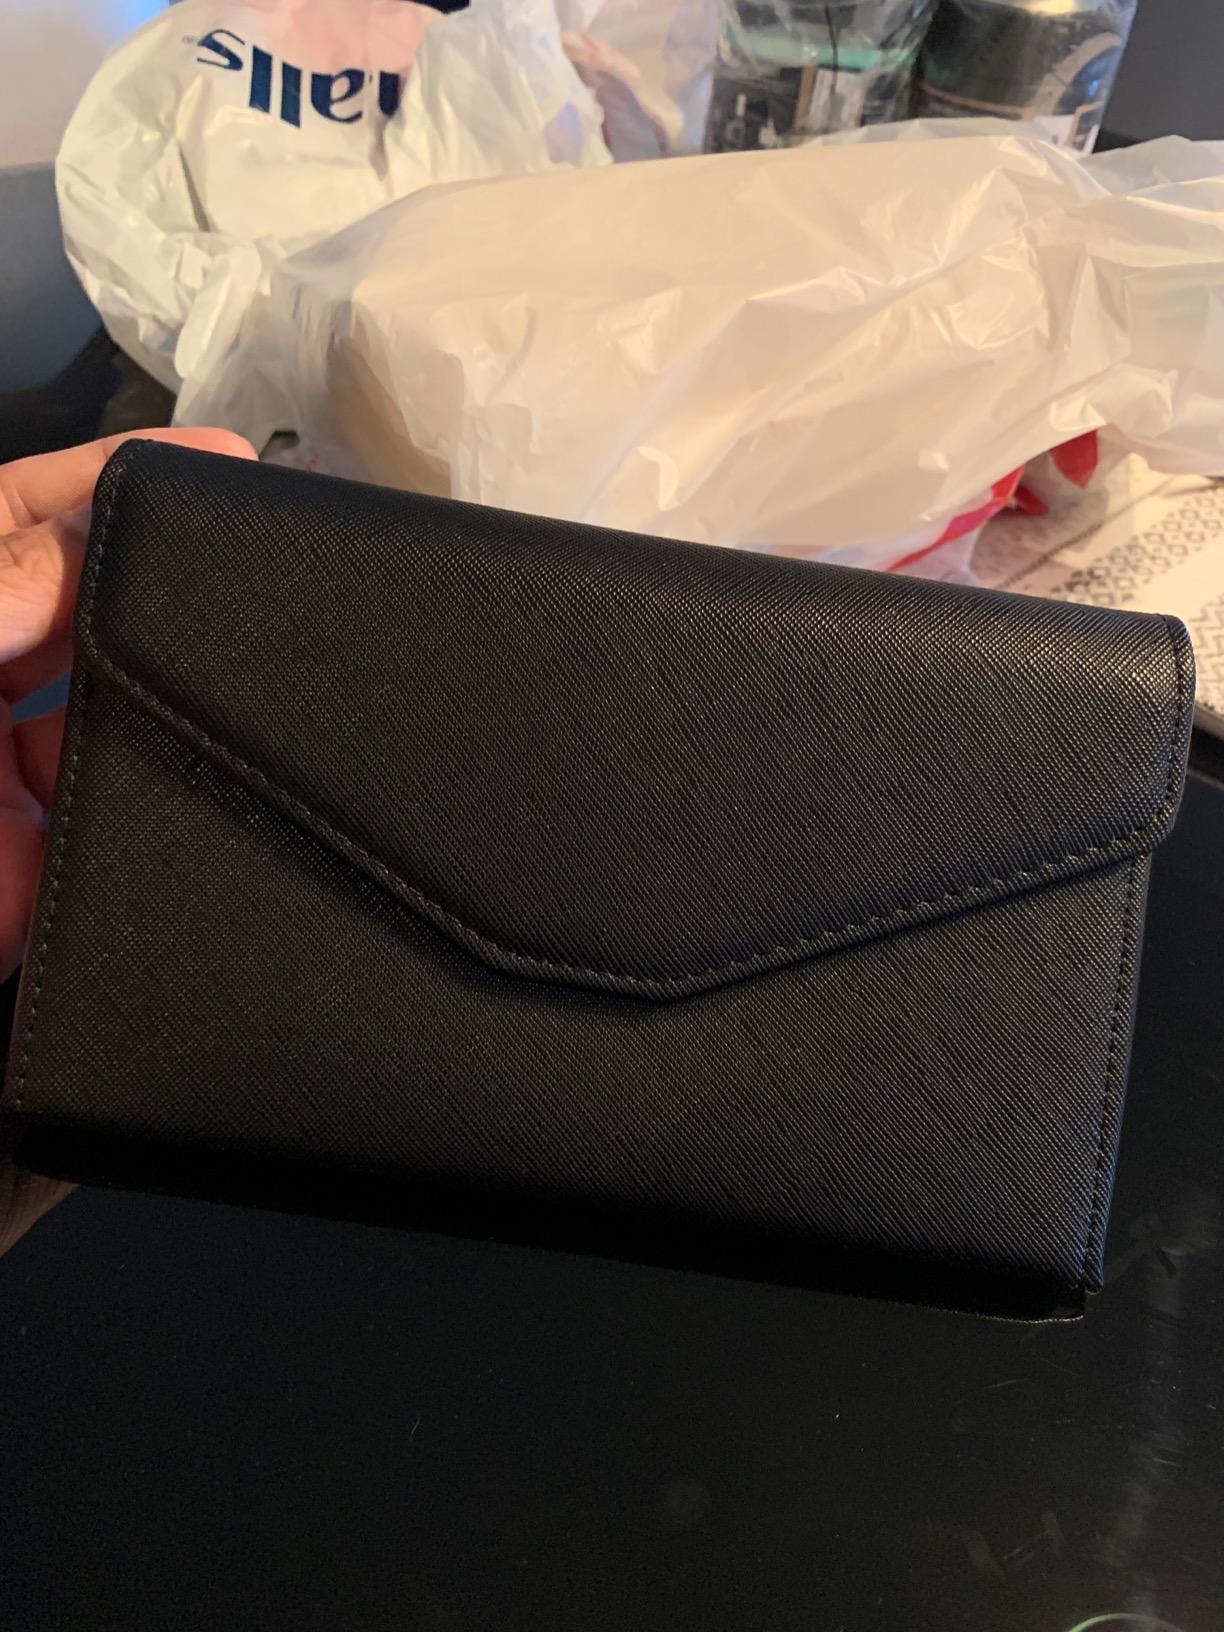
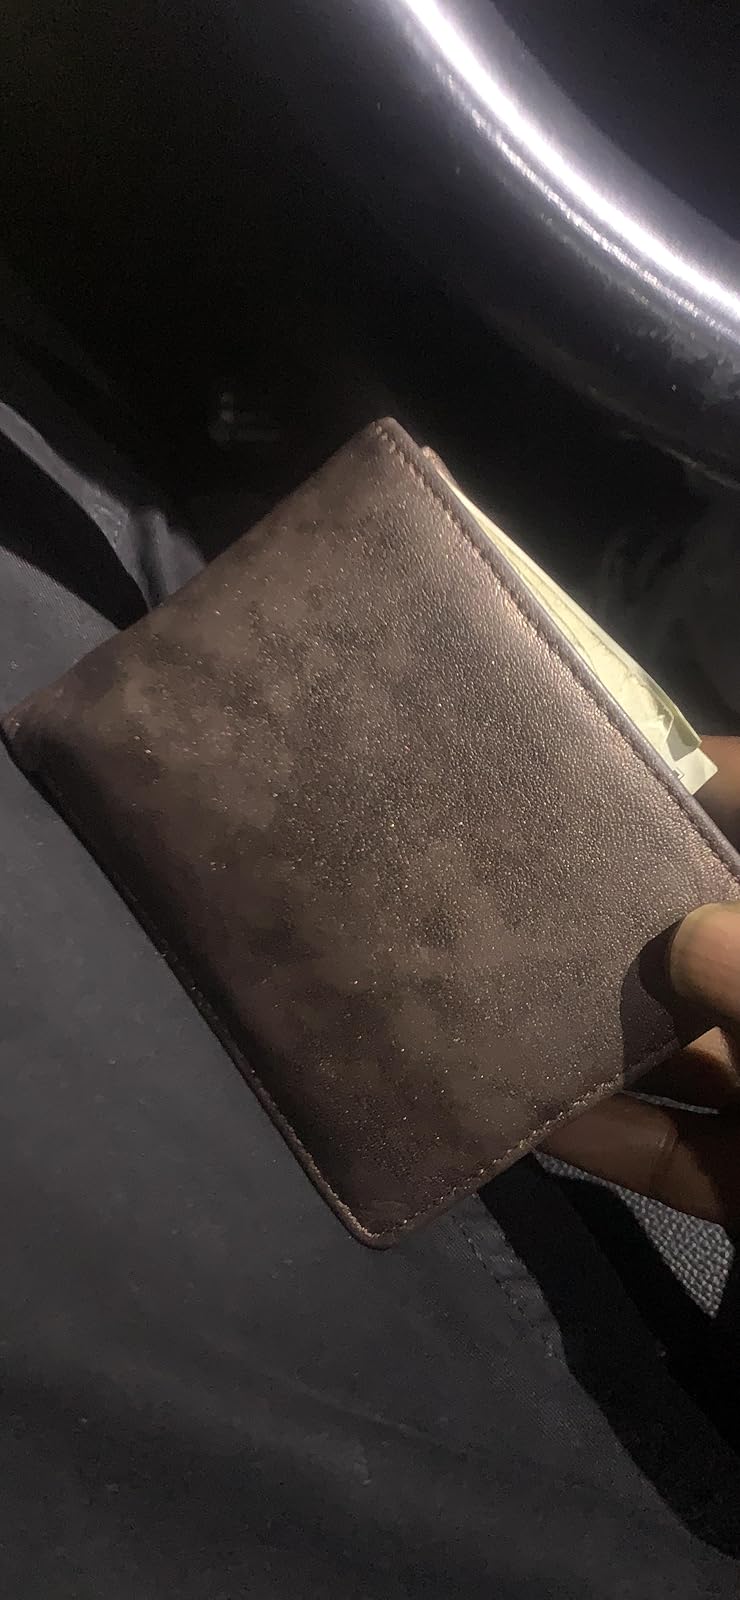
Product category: accessories_wallet
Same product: no